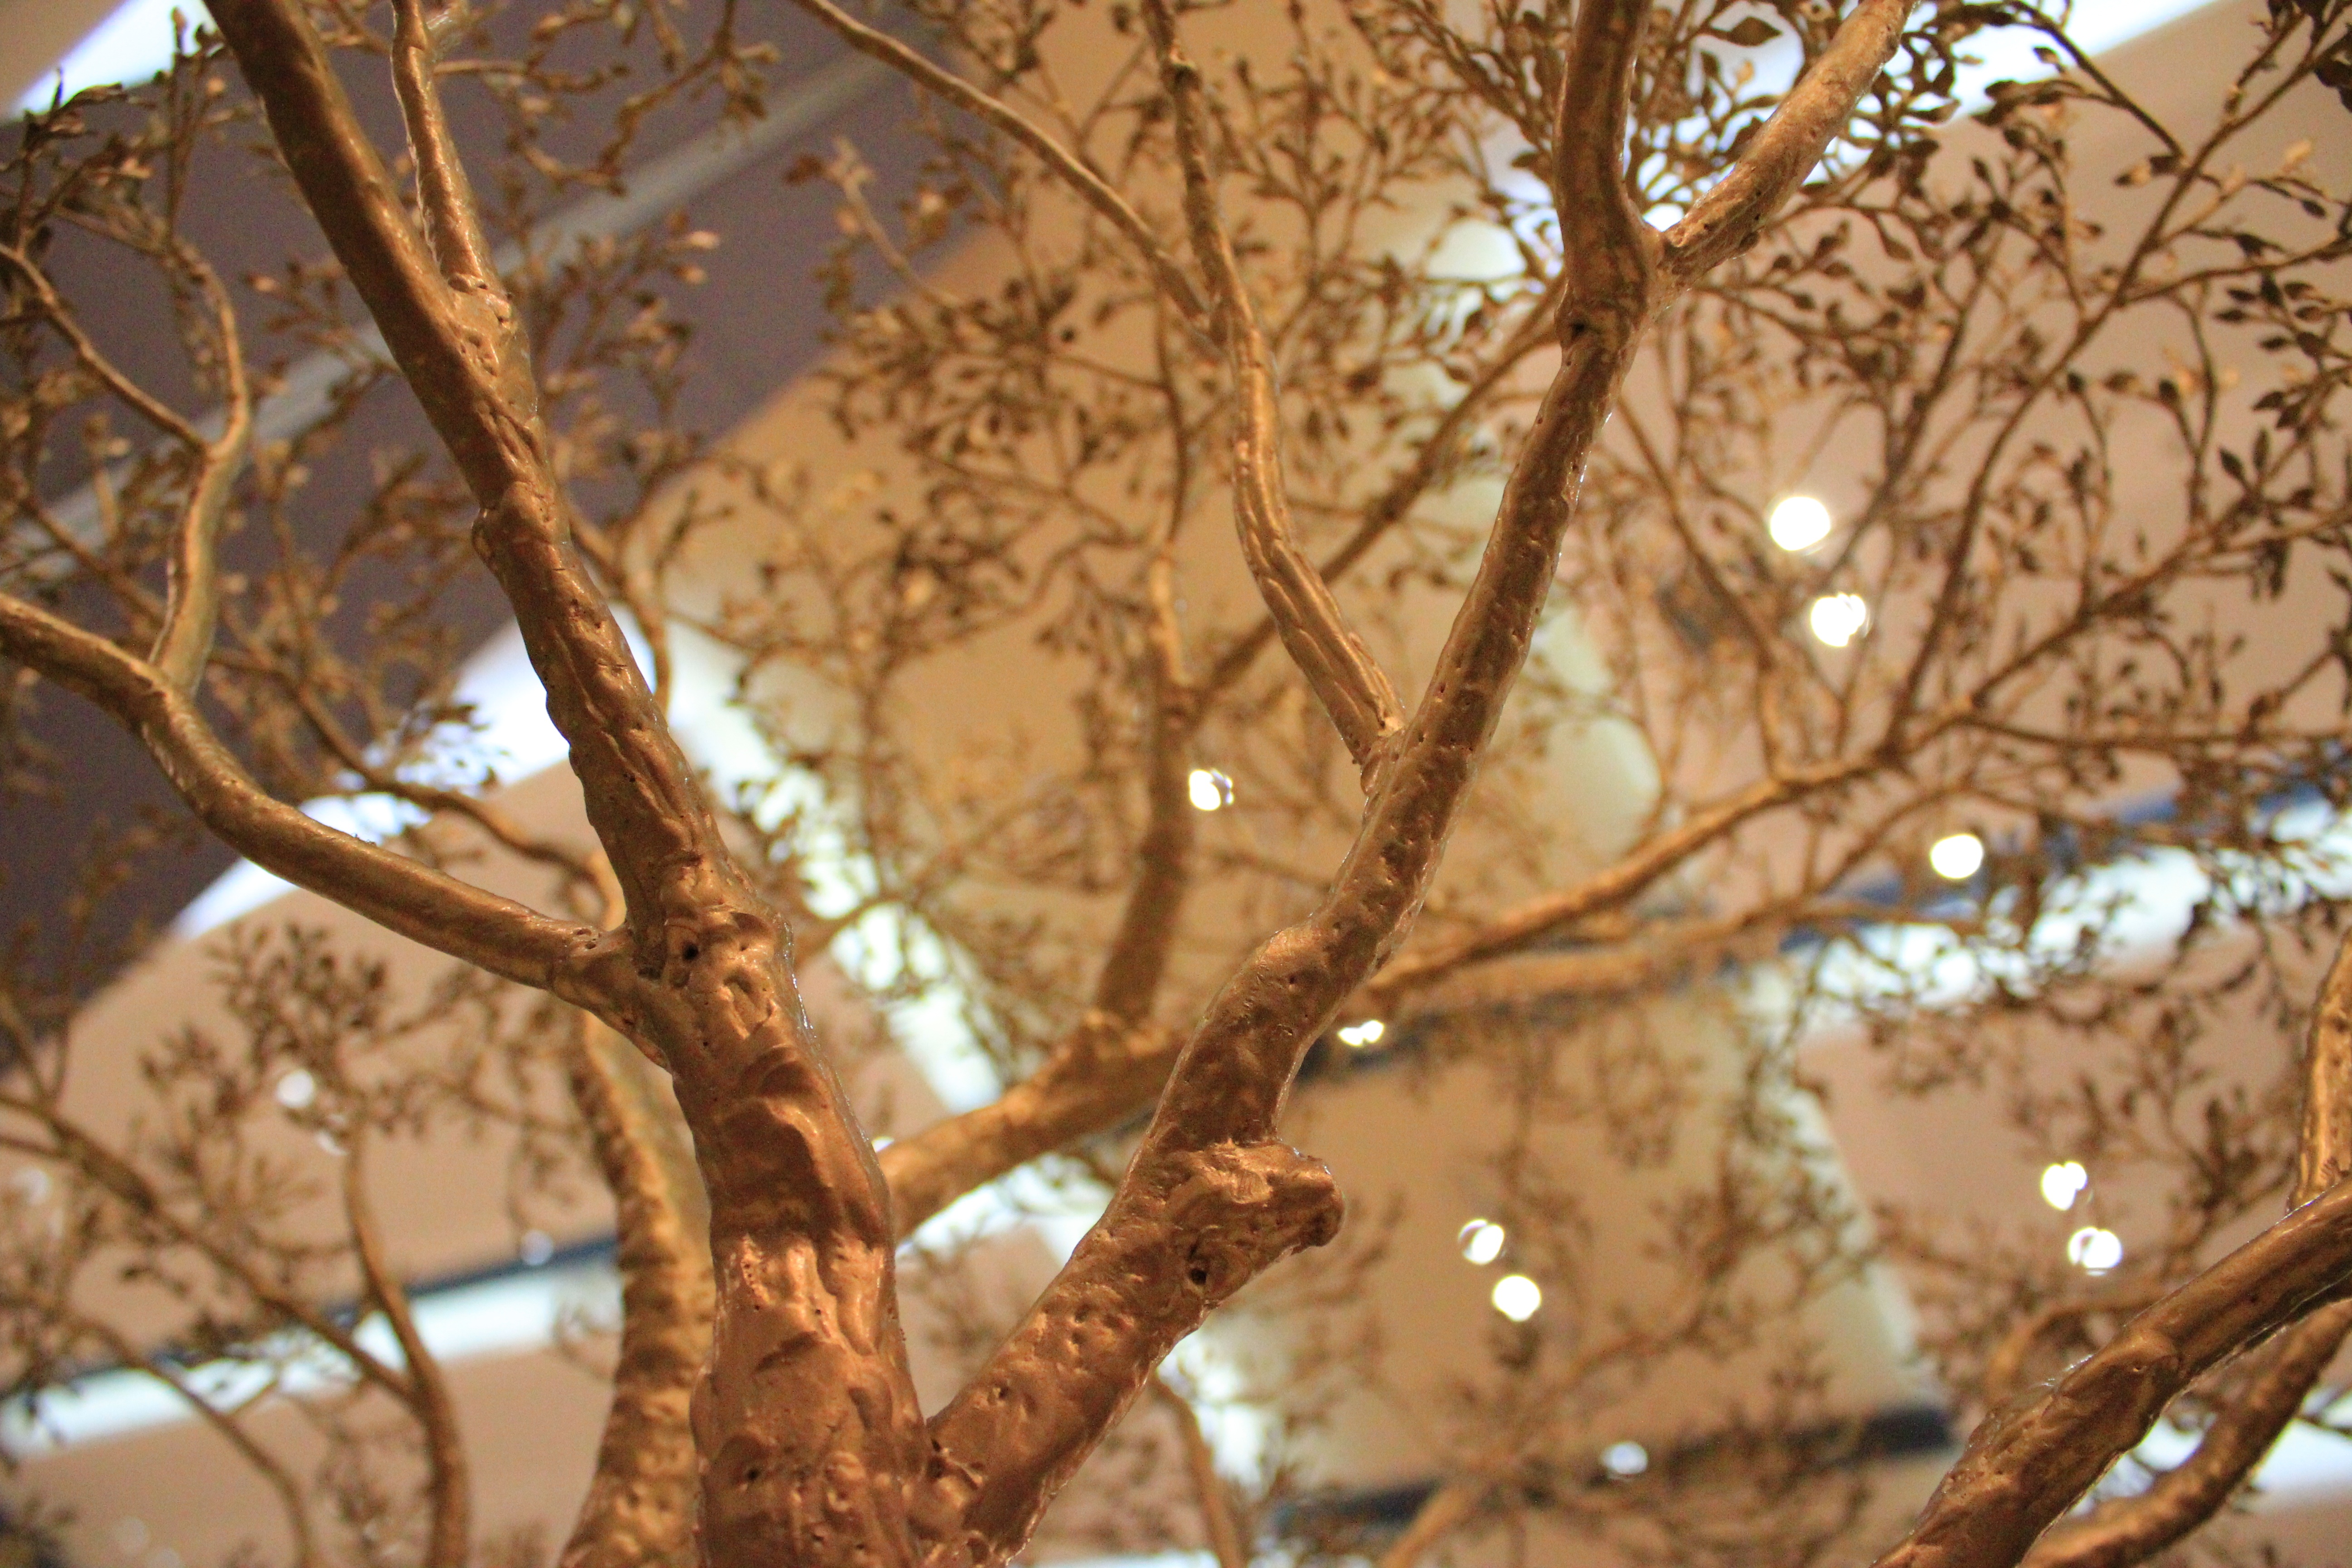
tree, branch, blossom, snow, winter, plant, leaf, flower, spring, autumn, flora, season, twig, woody plant